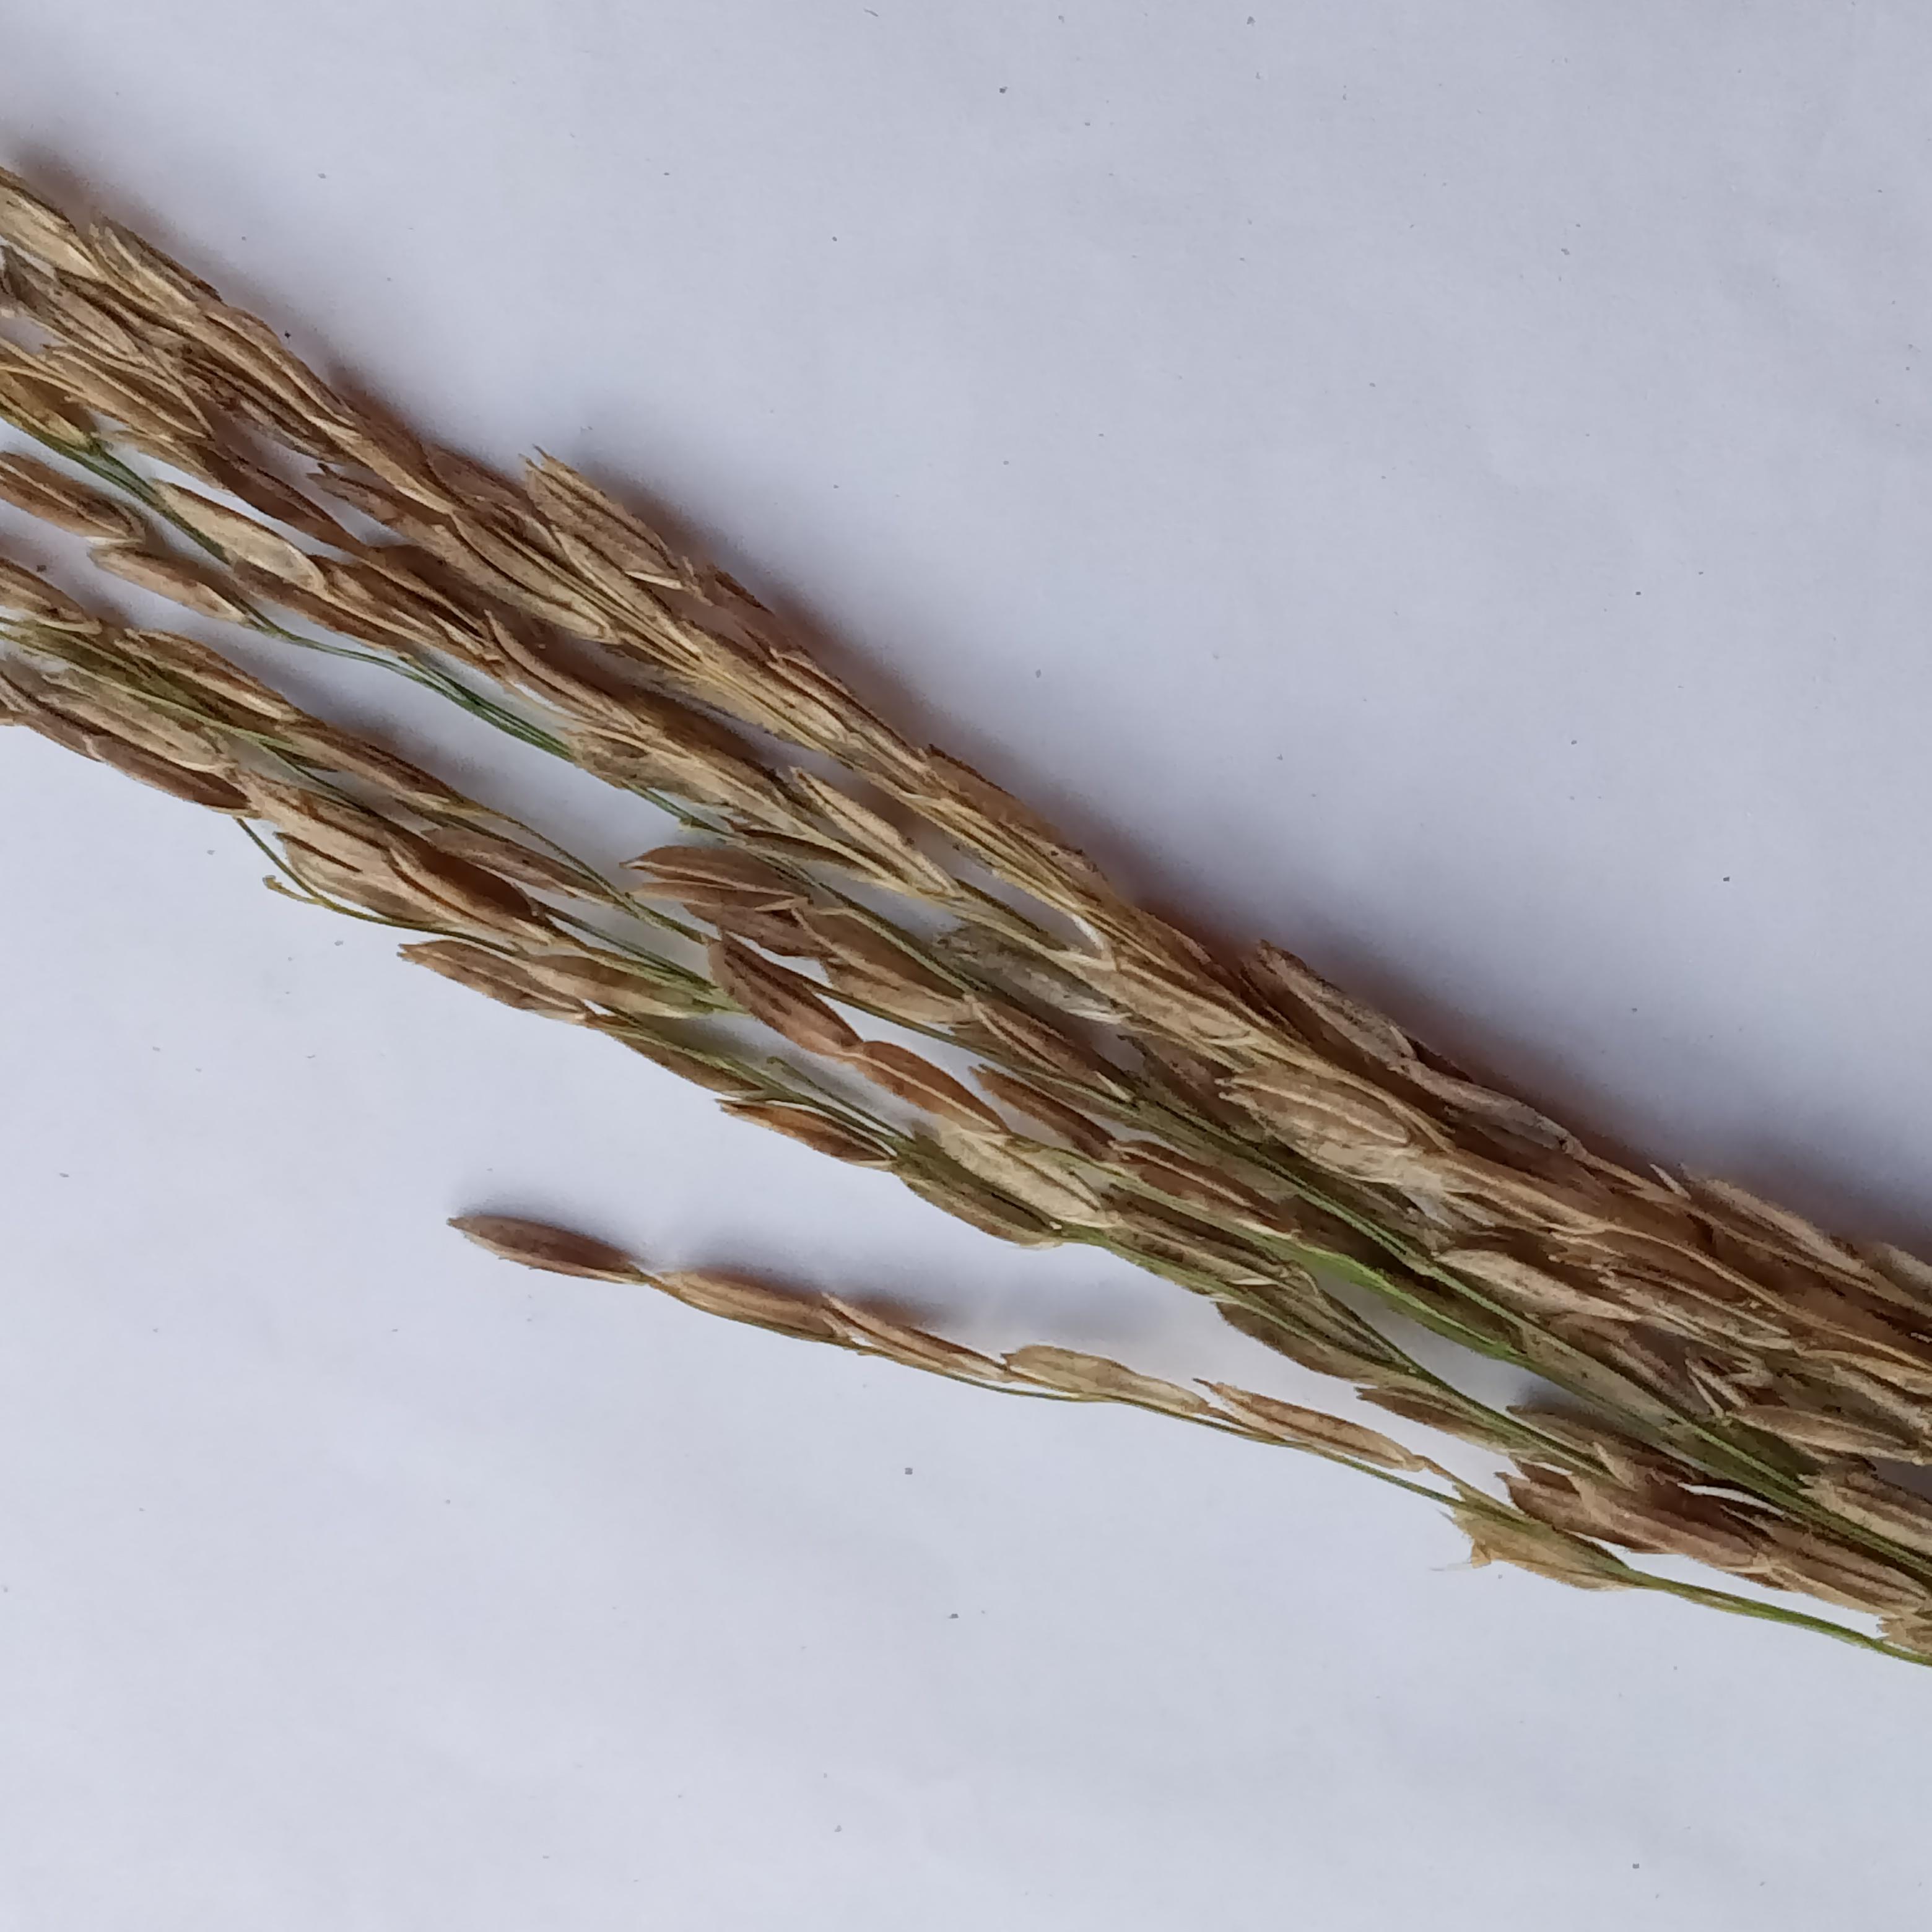
Label: Rice___Neck_Blast